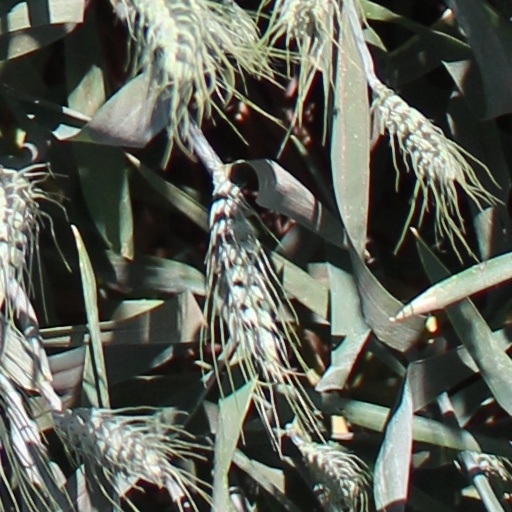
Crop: wheat